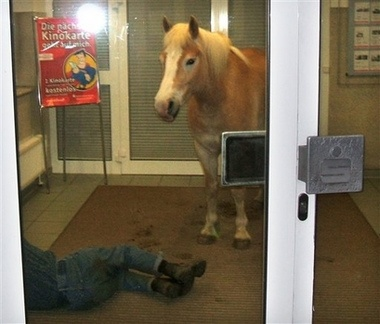
There is a horse inside a building with a man laying on the floor near it.
A man on the floor and a horse standing next to him
A horse is standing next to a person laying on the ground inside a room.
a man laying on the floor as a horse looks on
A person laying on the floor next to a brown horse.